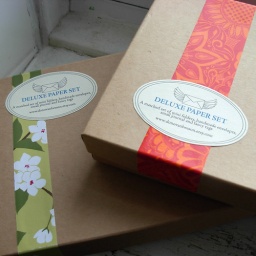
Outside box of the Deluxe Paper Set decorated with tag and the paper used in the set.